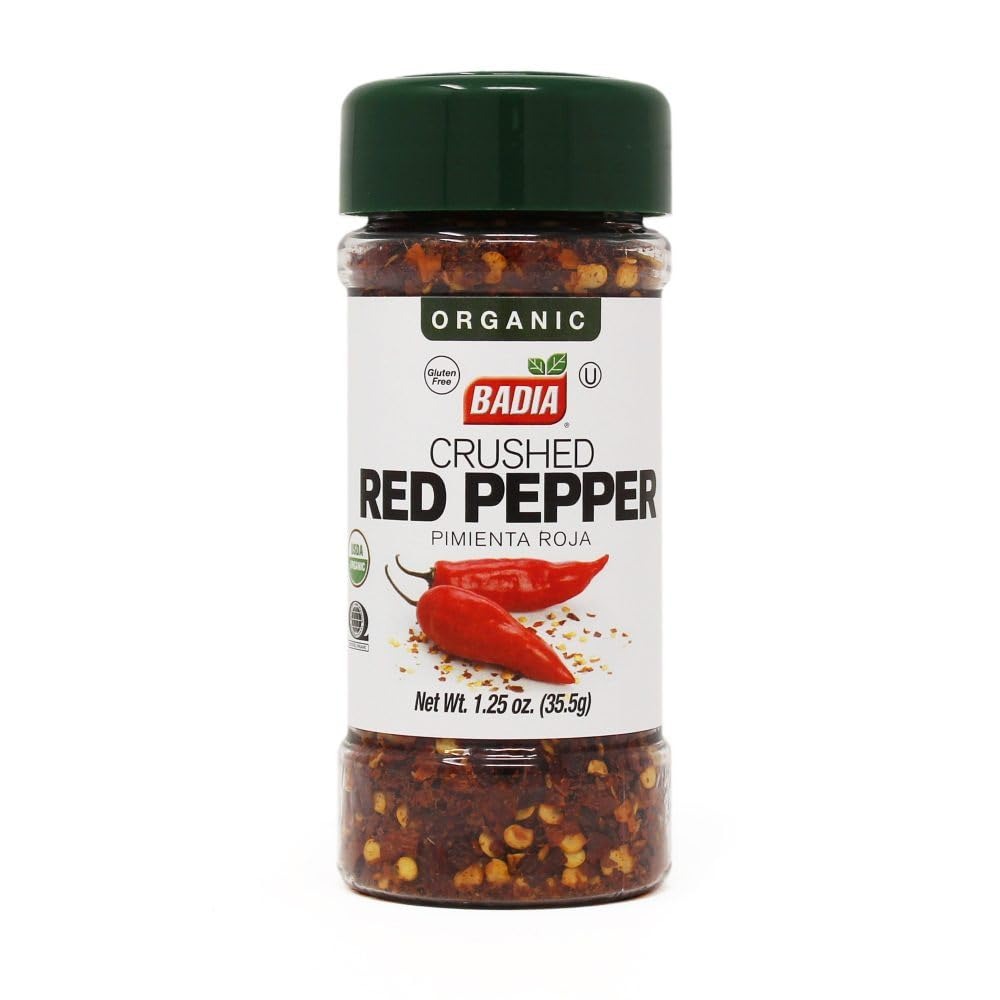
Item Name: Badia Organic Crushed Red Pepper, 1.25 oz – Spicy & Flavorful Dried Chili Flakes for Cooking, Seasoning & Garnishing
Bullet Point 1: Certified Organic: Made from organically grown red peppers for a pure and natural flavor.
Bullet Point 2: Versatile Seasoning: Adds heat and spice to a variety of dishes, including pizza, pasta, soups, and marinades.
Bullet Point 3: Gluten-Free: Safe for individuals with gluten sensitivities or celiac disease.
Bullet Point 4: Convenient 1.25 oz Resealable Bottle – Keeps crushed red pepper fresh and easy to use, ensuring a long-lasting, ready-to-use spice for all your seasoning needs
Bullet Point 5: Trusted Heritage: Badia Spices, a family-owned company since 1967, has built a global reputation for providing premium, authentic seasonings inspired by rich culinary traditions from around the world
Value: 1.25
Unit: Ounce

Price: 19.36